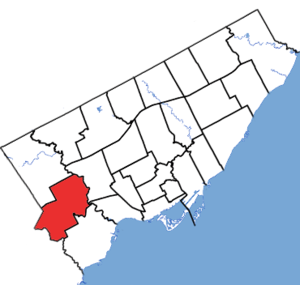
Etobicoke-Centre est une circonscription provinciale de l'Ontario représentée à l'Assemblée législative de l'Ontario depuis 1999.
Etobicoke-Centre est une circonscription électorale fédérale et provinciale de l'Ontario.